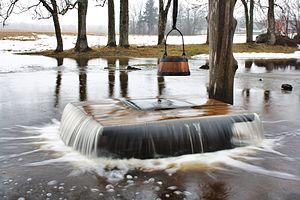
Kata est un village de la commune de Kose du comté de Harju en Estonie.